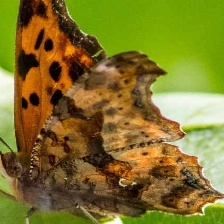
Species: QUESTION MARK
Butterfly family (ImageNet category): admiral